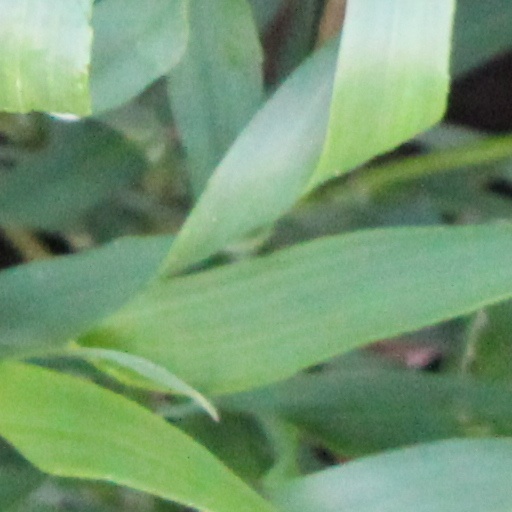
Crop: wheat